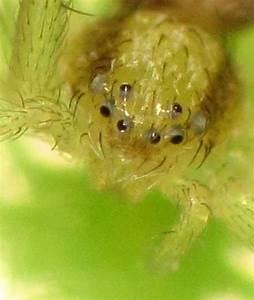
spider